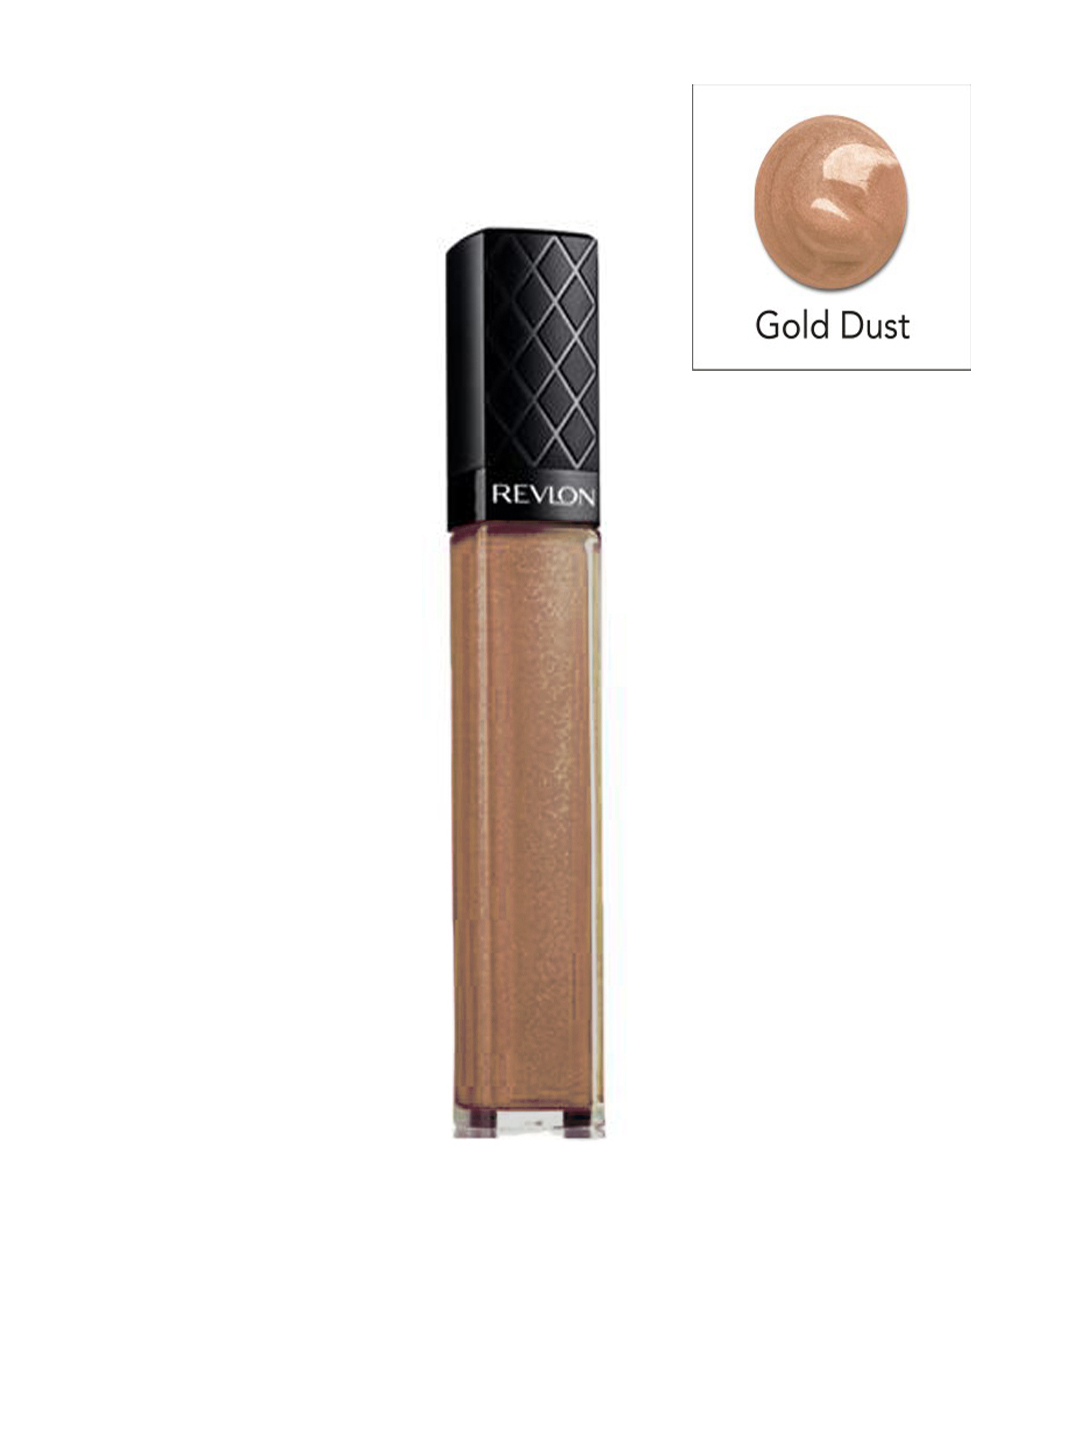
Revlon Gold Dust Poussiere Doree Colorburst Lip Gloss 024
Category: Personal Care / Lips / Lip Gloss
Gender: Women
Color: Brown
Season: Spring 2017
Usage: Casual